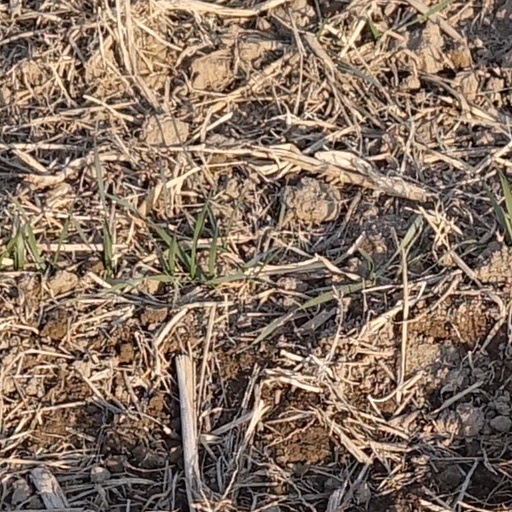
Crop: wheat